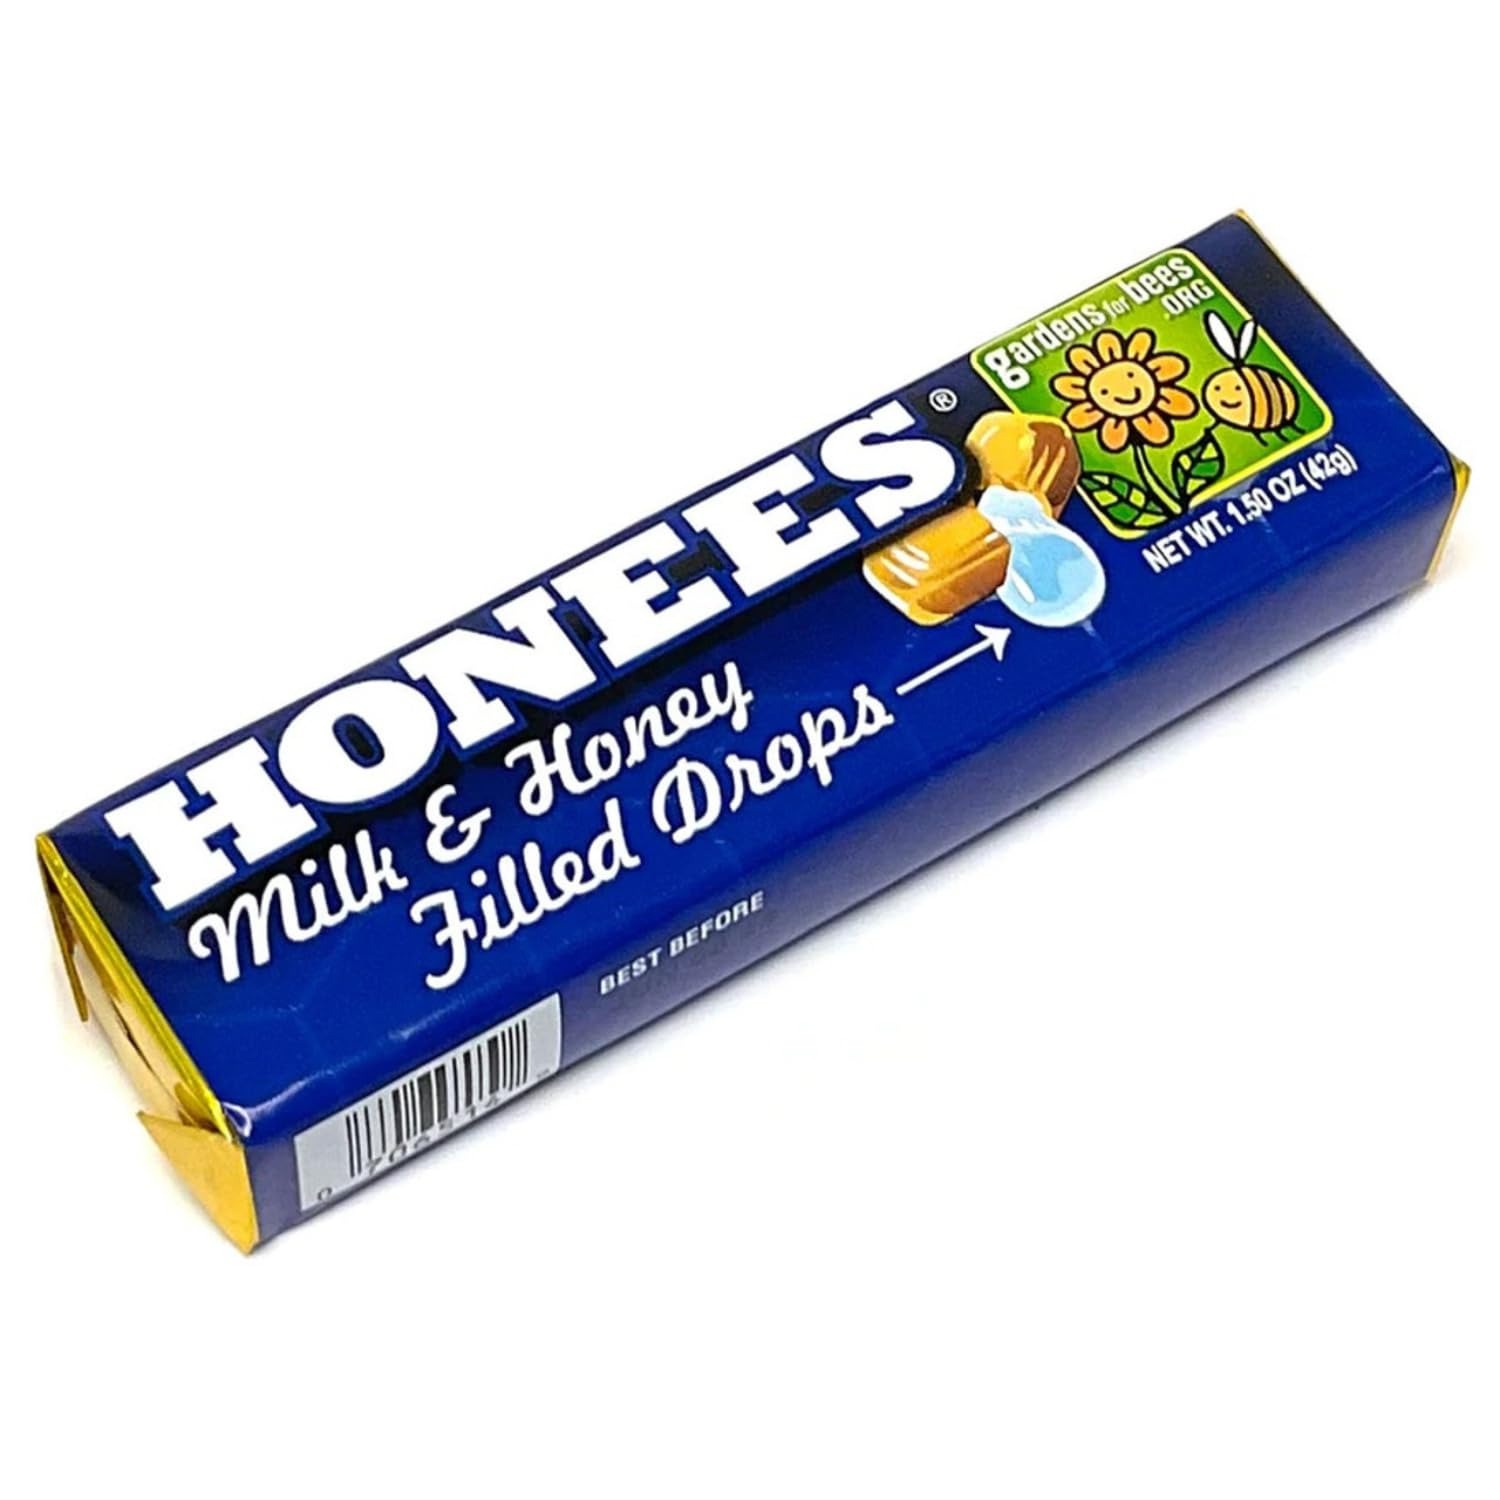
Item Name: Honees Milk & Honey Filled Drops, 1.5 oz (42 g)
Bullet Point: Gardens for Bees
Product Description: Gardens for Bees
Value: 1.5
Unit: Ounce

Price: 2.15